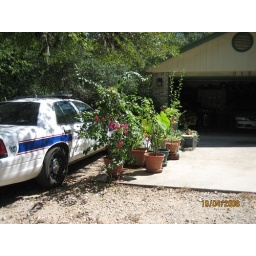
Front side of the garage Dave patrol car bougainvillea among another plants in the pots